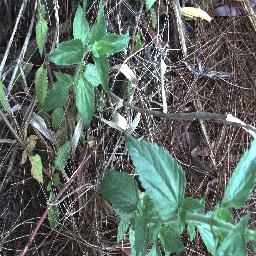
Label: siam_weed